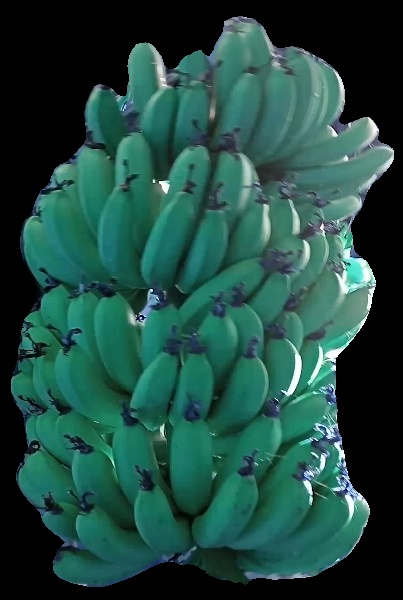
Variety: pachbale
Grade: grade1